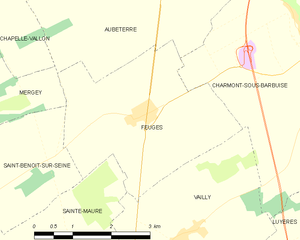
Carte des communes françaises: Feuges